Yu Xiaoyu

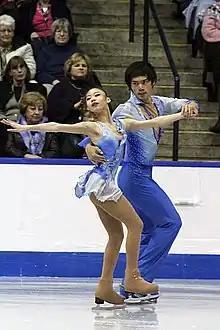
Yu and Jin at 2011 Skate Canada

The pair performed a quad twist at a national competition in 2011, when Yu was 15 and Jin was 17 years old (or 13 and 22). They finished 7th at the 2011 Skate Canada and 6th at the 2011 Cup of China. They then won the bronze medal at their national championships. Yu/Jin competed at the 2012 World Junior Championships and won the silver medal behind teammates and training partners Sui Wenjing/Han Cong.